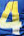
Number: 4